Juanita High School

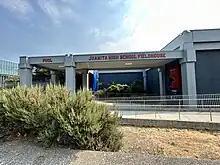

In 2016, the LWSD made a levy request for a $398 million construction bond measure to demolish and rebuild two elementary schools, a middle school, and the 1970-1971 Juanita High School structure. The schools needed more room and modernizing for additional students.